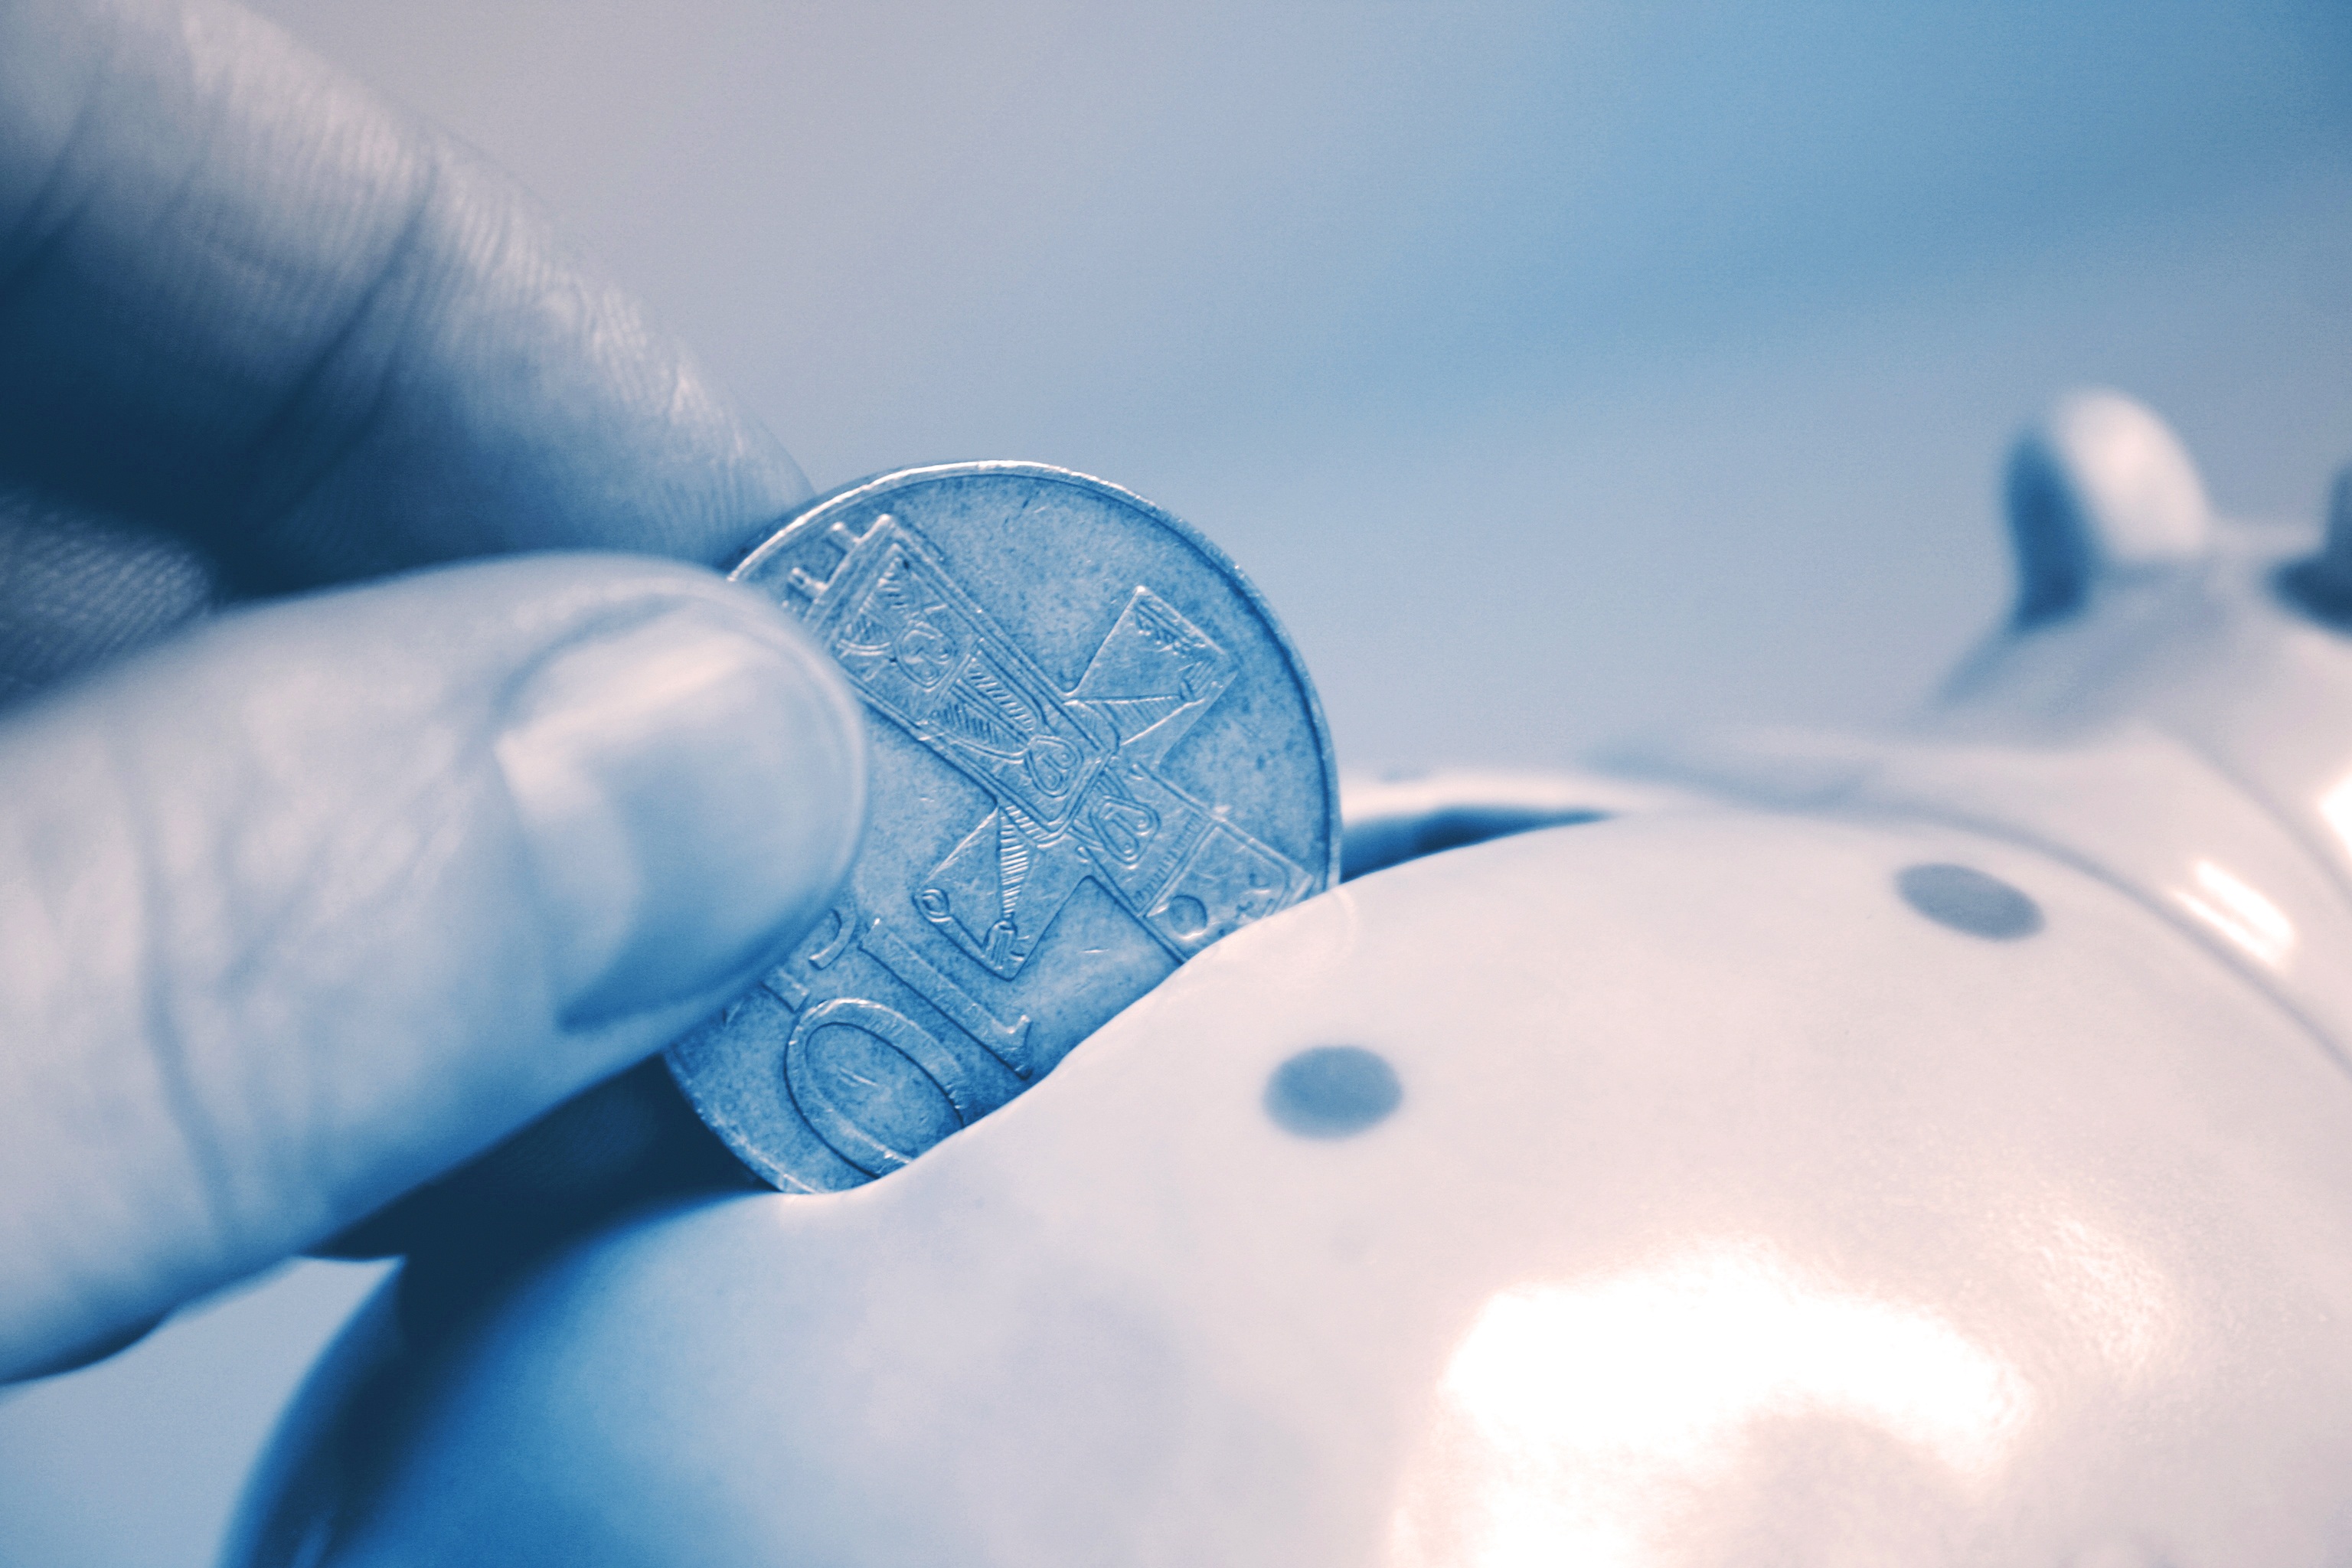
hand, water, light, white, blue, close up, coin, piggy bank, conservation, macro photography, atmosphere of earth, liquid bubble